Beatrice Seddon

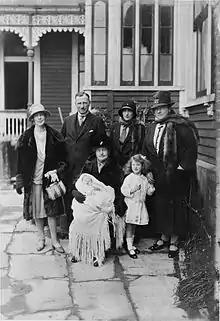
Beatrice (left) and Tom Seddon with members of their family. Taken circa 1929.

Beatrice Ann Seddon (née Wood; 1889–1987) was a New Zealand artist. Her works are held in the collection of the Museum of New Zealand Te Papa Tongarewa.